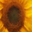
Label: sunflower